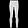
Label: Trouser